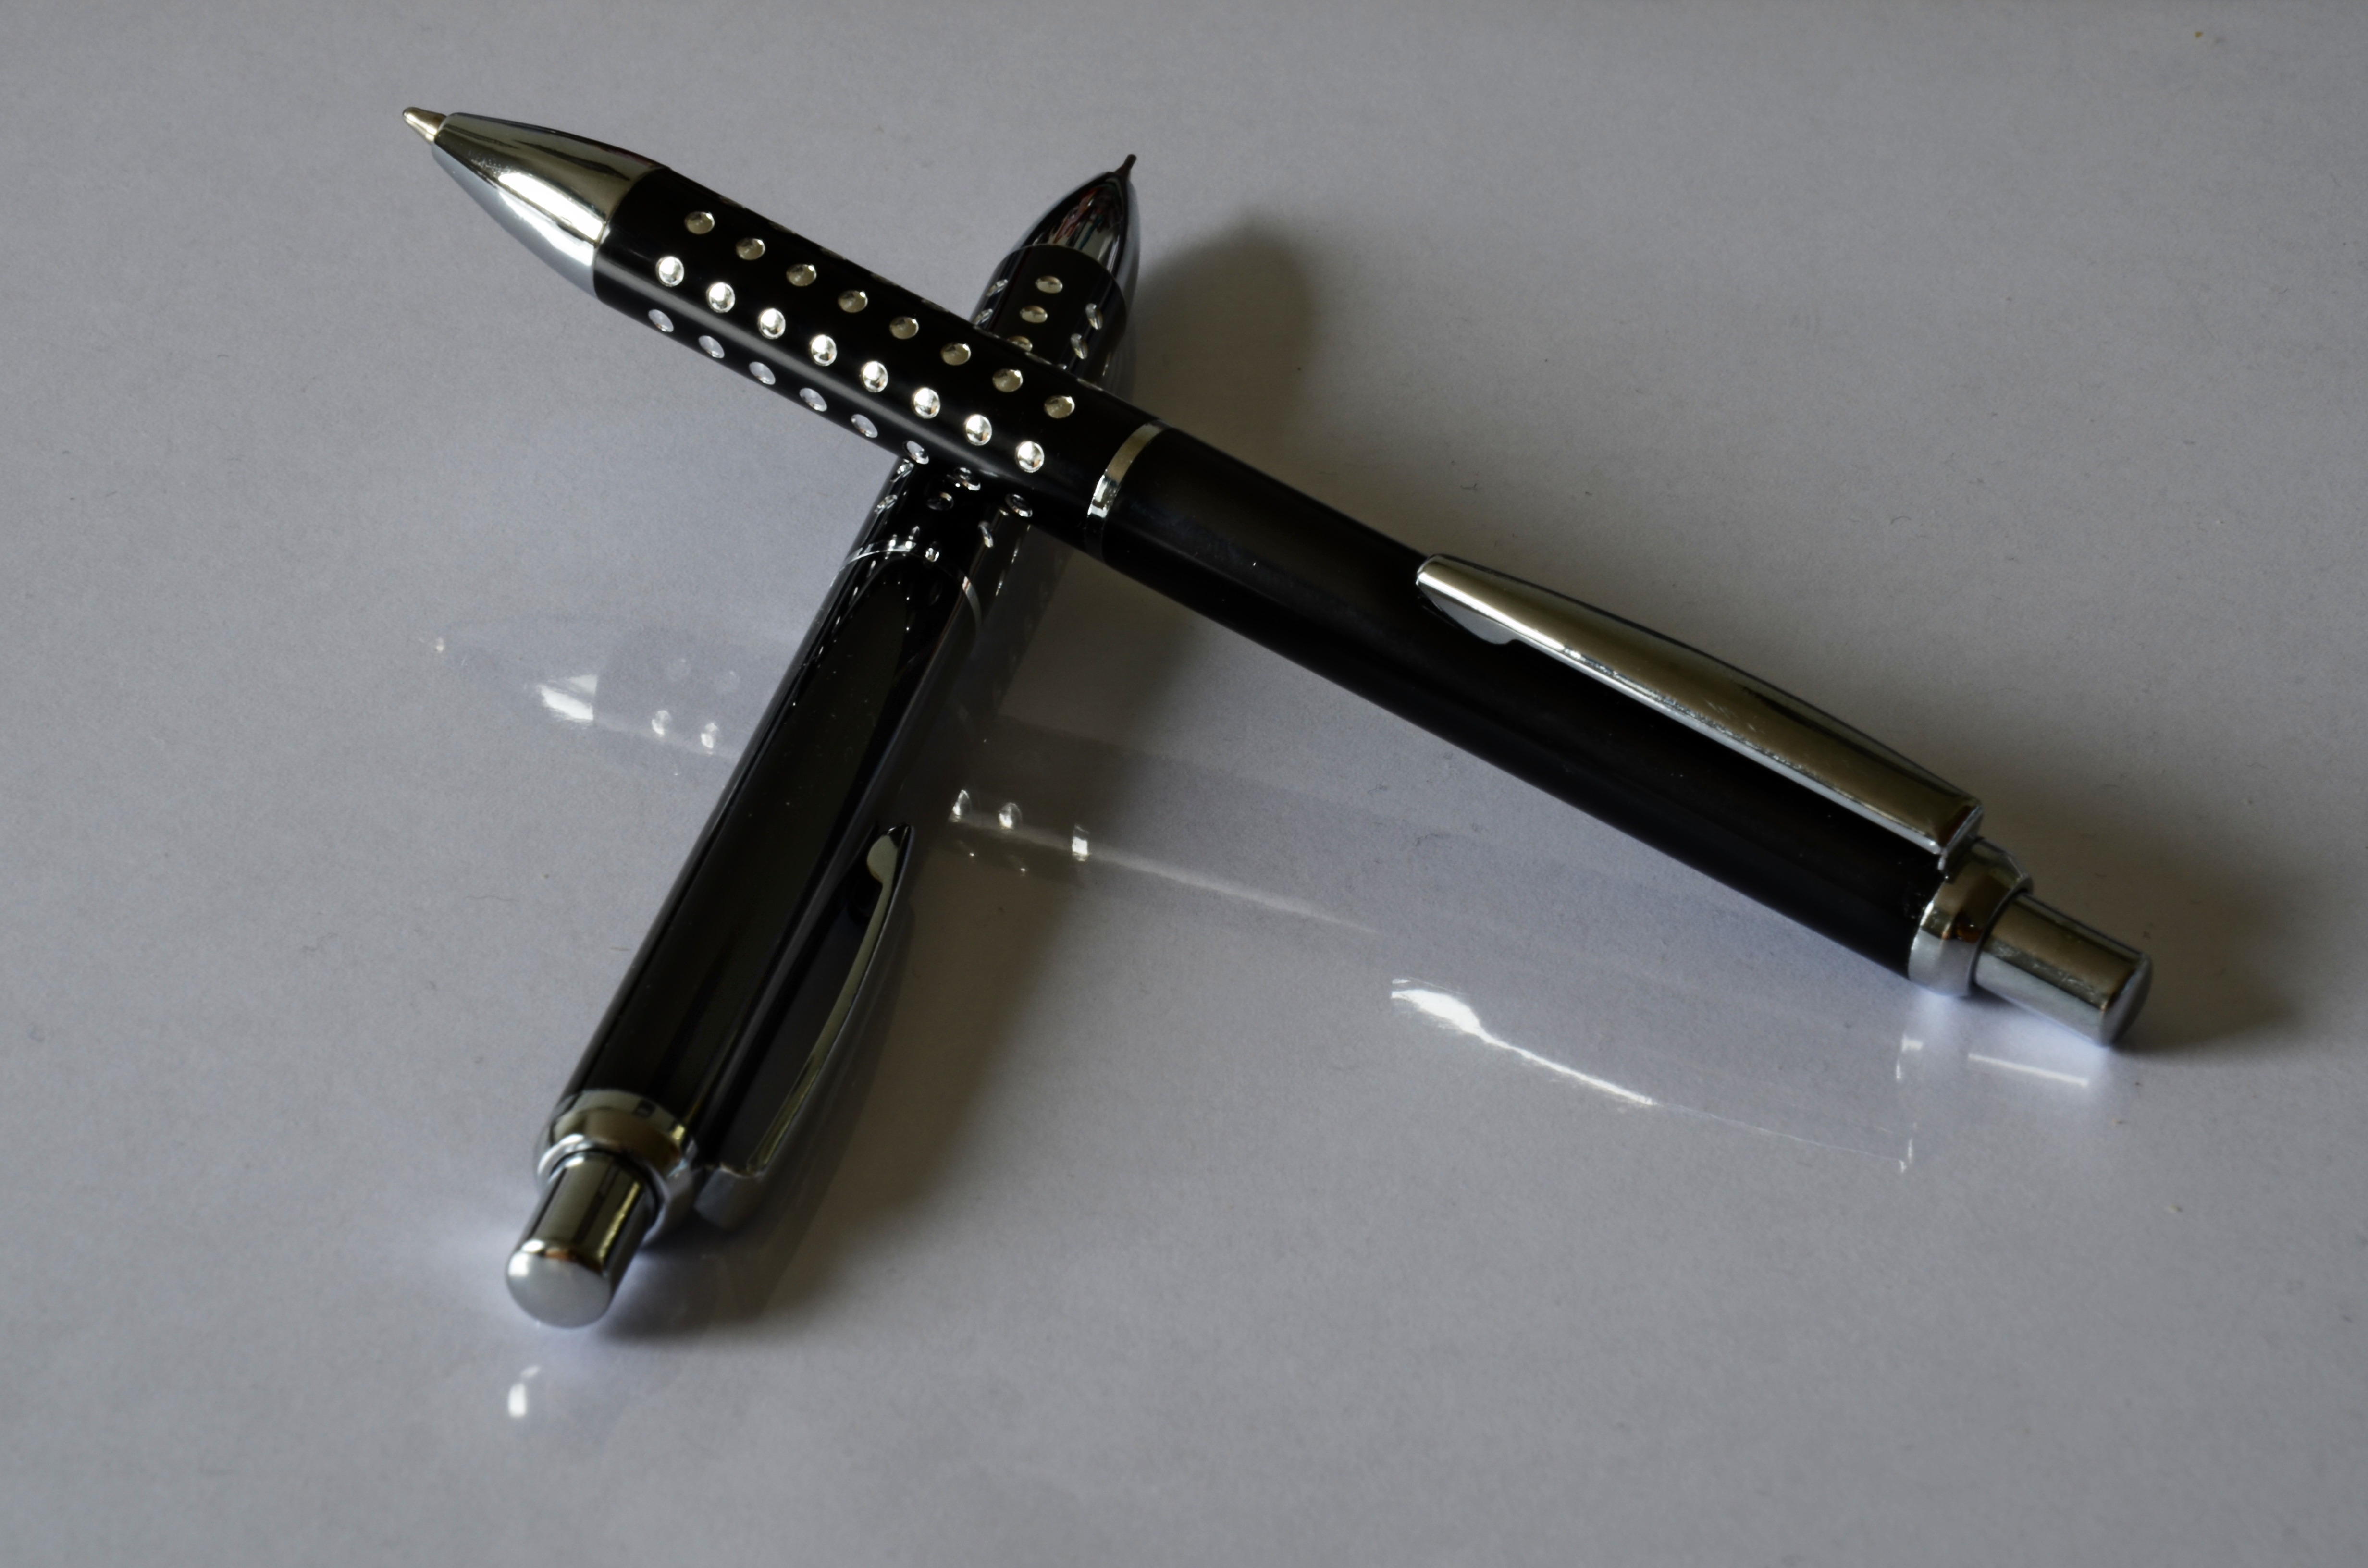
pencil, pen, office, stationery, leave, office accessories, marker pen, ball pen, dagger